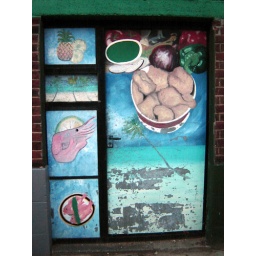
Depicting some scary tropical place where gigantic buckets of chicken fall from the sky and knock over palm trees...